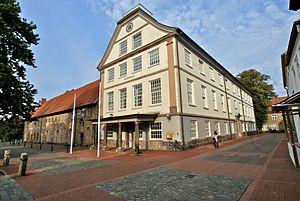
Schleswig, Allemagne: Hôtel de Ville de 1793 a l'emplacement de l'ancienne église des franciscains